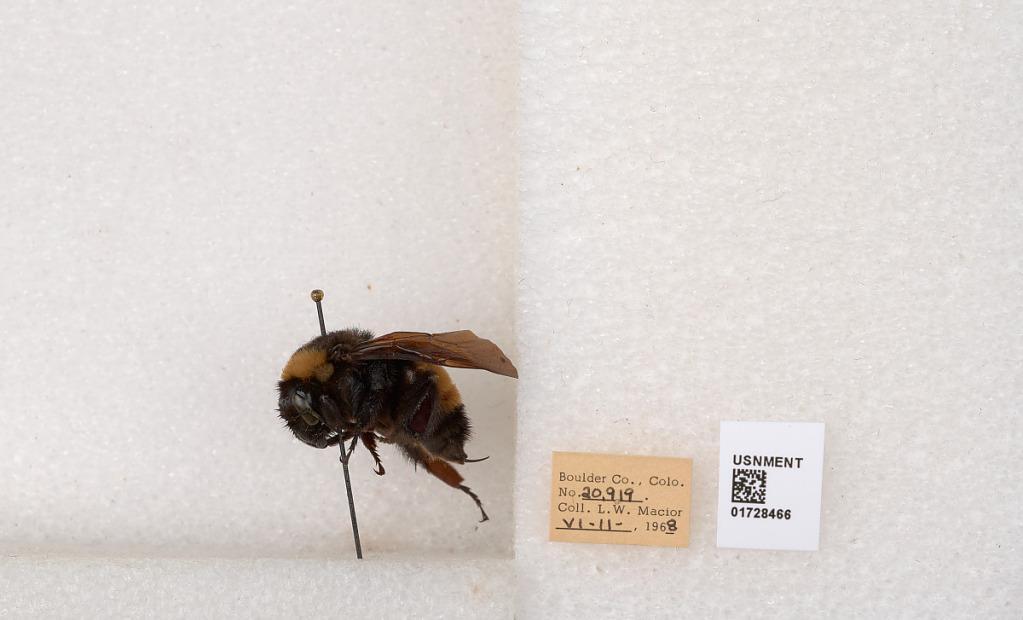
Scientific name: Bombus (Bombus) nevadensis auricormus
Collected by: L. Macior
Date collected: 1968-6-11
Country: United States
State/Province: Colorado
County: Boulder
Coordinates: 40.0925, -105.358